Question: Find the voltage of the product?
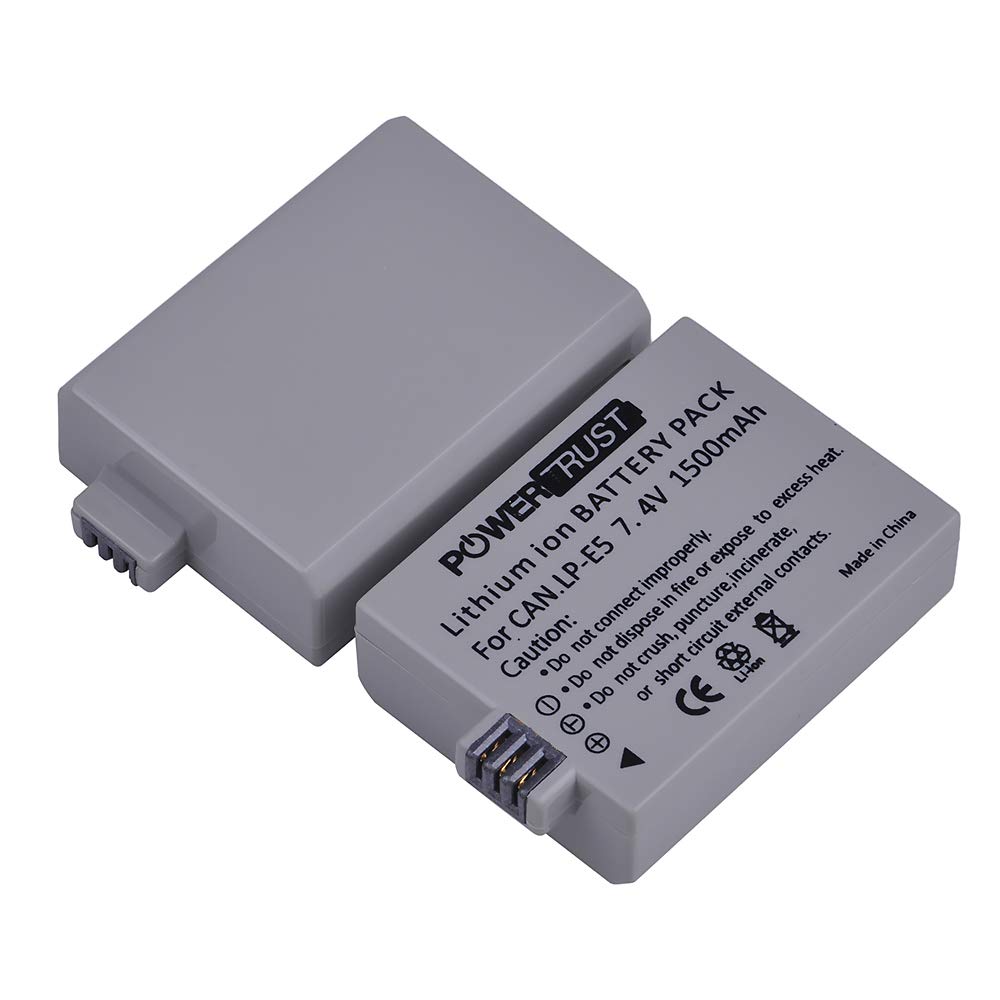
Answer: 7.4 volt